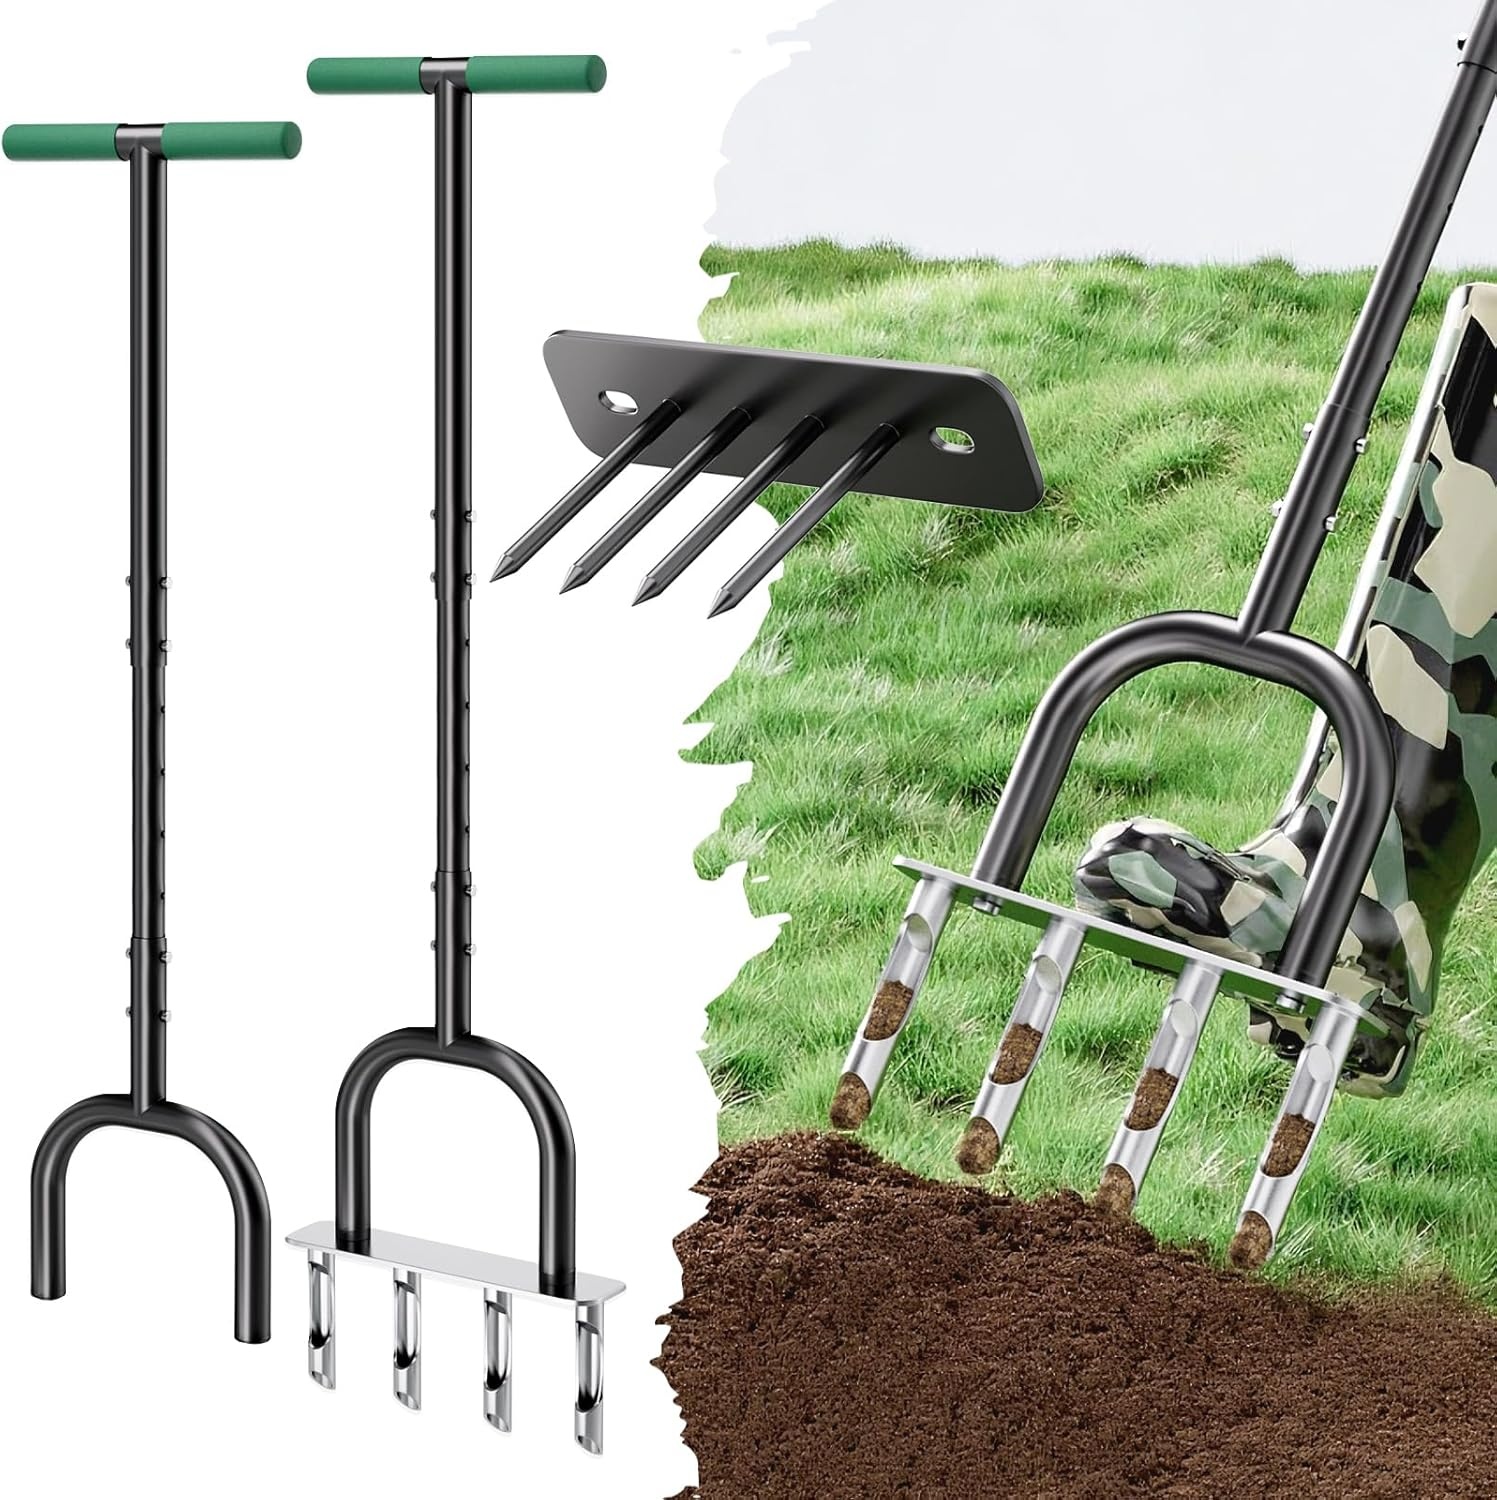
Lawn Aerator, Core Aerator Lawn Tool & Lawn Spike Aerator, Hand Aerator Lawn Tool, Grass Aerator with Adjustable T-Handle, Garden Tool Solve Soil Compaction for Garden Grass and Yard
About this item WHY PRO GARDENERS CHOOSE GENNICCI?： 2 Tools in 1: Switch modes in minutes (clay/sand/loam compatible)；Industrial Durability:Replaceable Tine Design and Spare handle SOLVES REAL PROBLEMS：“Standing water?” → Hollow tines accelerate drainage 300% “Yellow grass post-fertilizing?” → Spike tines oxygenate roots. “Bulky electric aerators?” → Folds to 0.2㎡ storage. END SOIL COMPACTION IN 2 MODES：Revive struggling grass with GENNICCI’s dual-action aerator: HOLLOW TINE MODE: Extracts 3.5-inch soil cores 1 to break compaction, boosting water/nutrient absorption. SPIKE MODE: Creates micro-air channels for quick seasonal upkeep. Versatile for All Seasons: This GENNICCI aerator is essential year-round. In spring, it breaks winter's soil compaction and thatch, jumpstarting grass growth. In fall, it preps for winter with improved drainage and soil fortification. No matter the season, it keeps your lawn lush and healthy Warm Tips From GENNICCI -- for better results, watering your lawn thoroughly before using the manual lawn air aerator tool, especially if the soil is hard, dry. Position the aerator and align the tines with the ground. Use body weight on the foot pedal to insert tines. After extraction, assess and swap tines if needed. Follow these steps for a beautifully aerated lawn. Assembly is quick and easy with instructions and all necessary fixings and tools.
Brand: Petal Pals
Category: Home & Garden > Lawn & Garden > Outdoor Power Equipment > Lawn Aerators & Dethatchers > Lawn Aerators